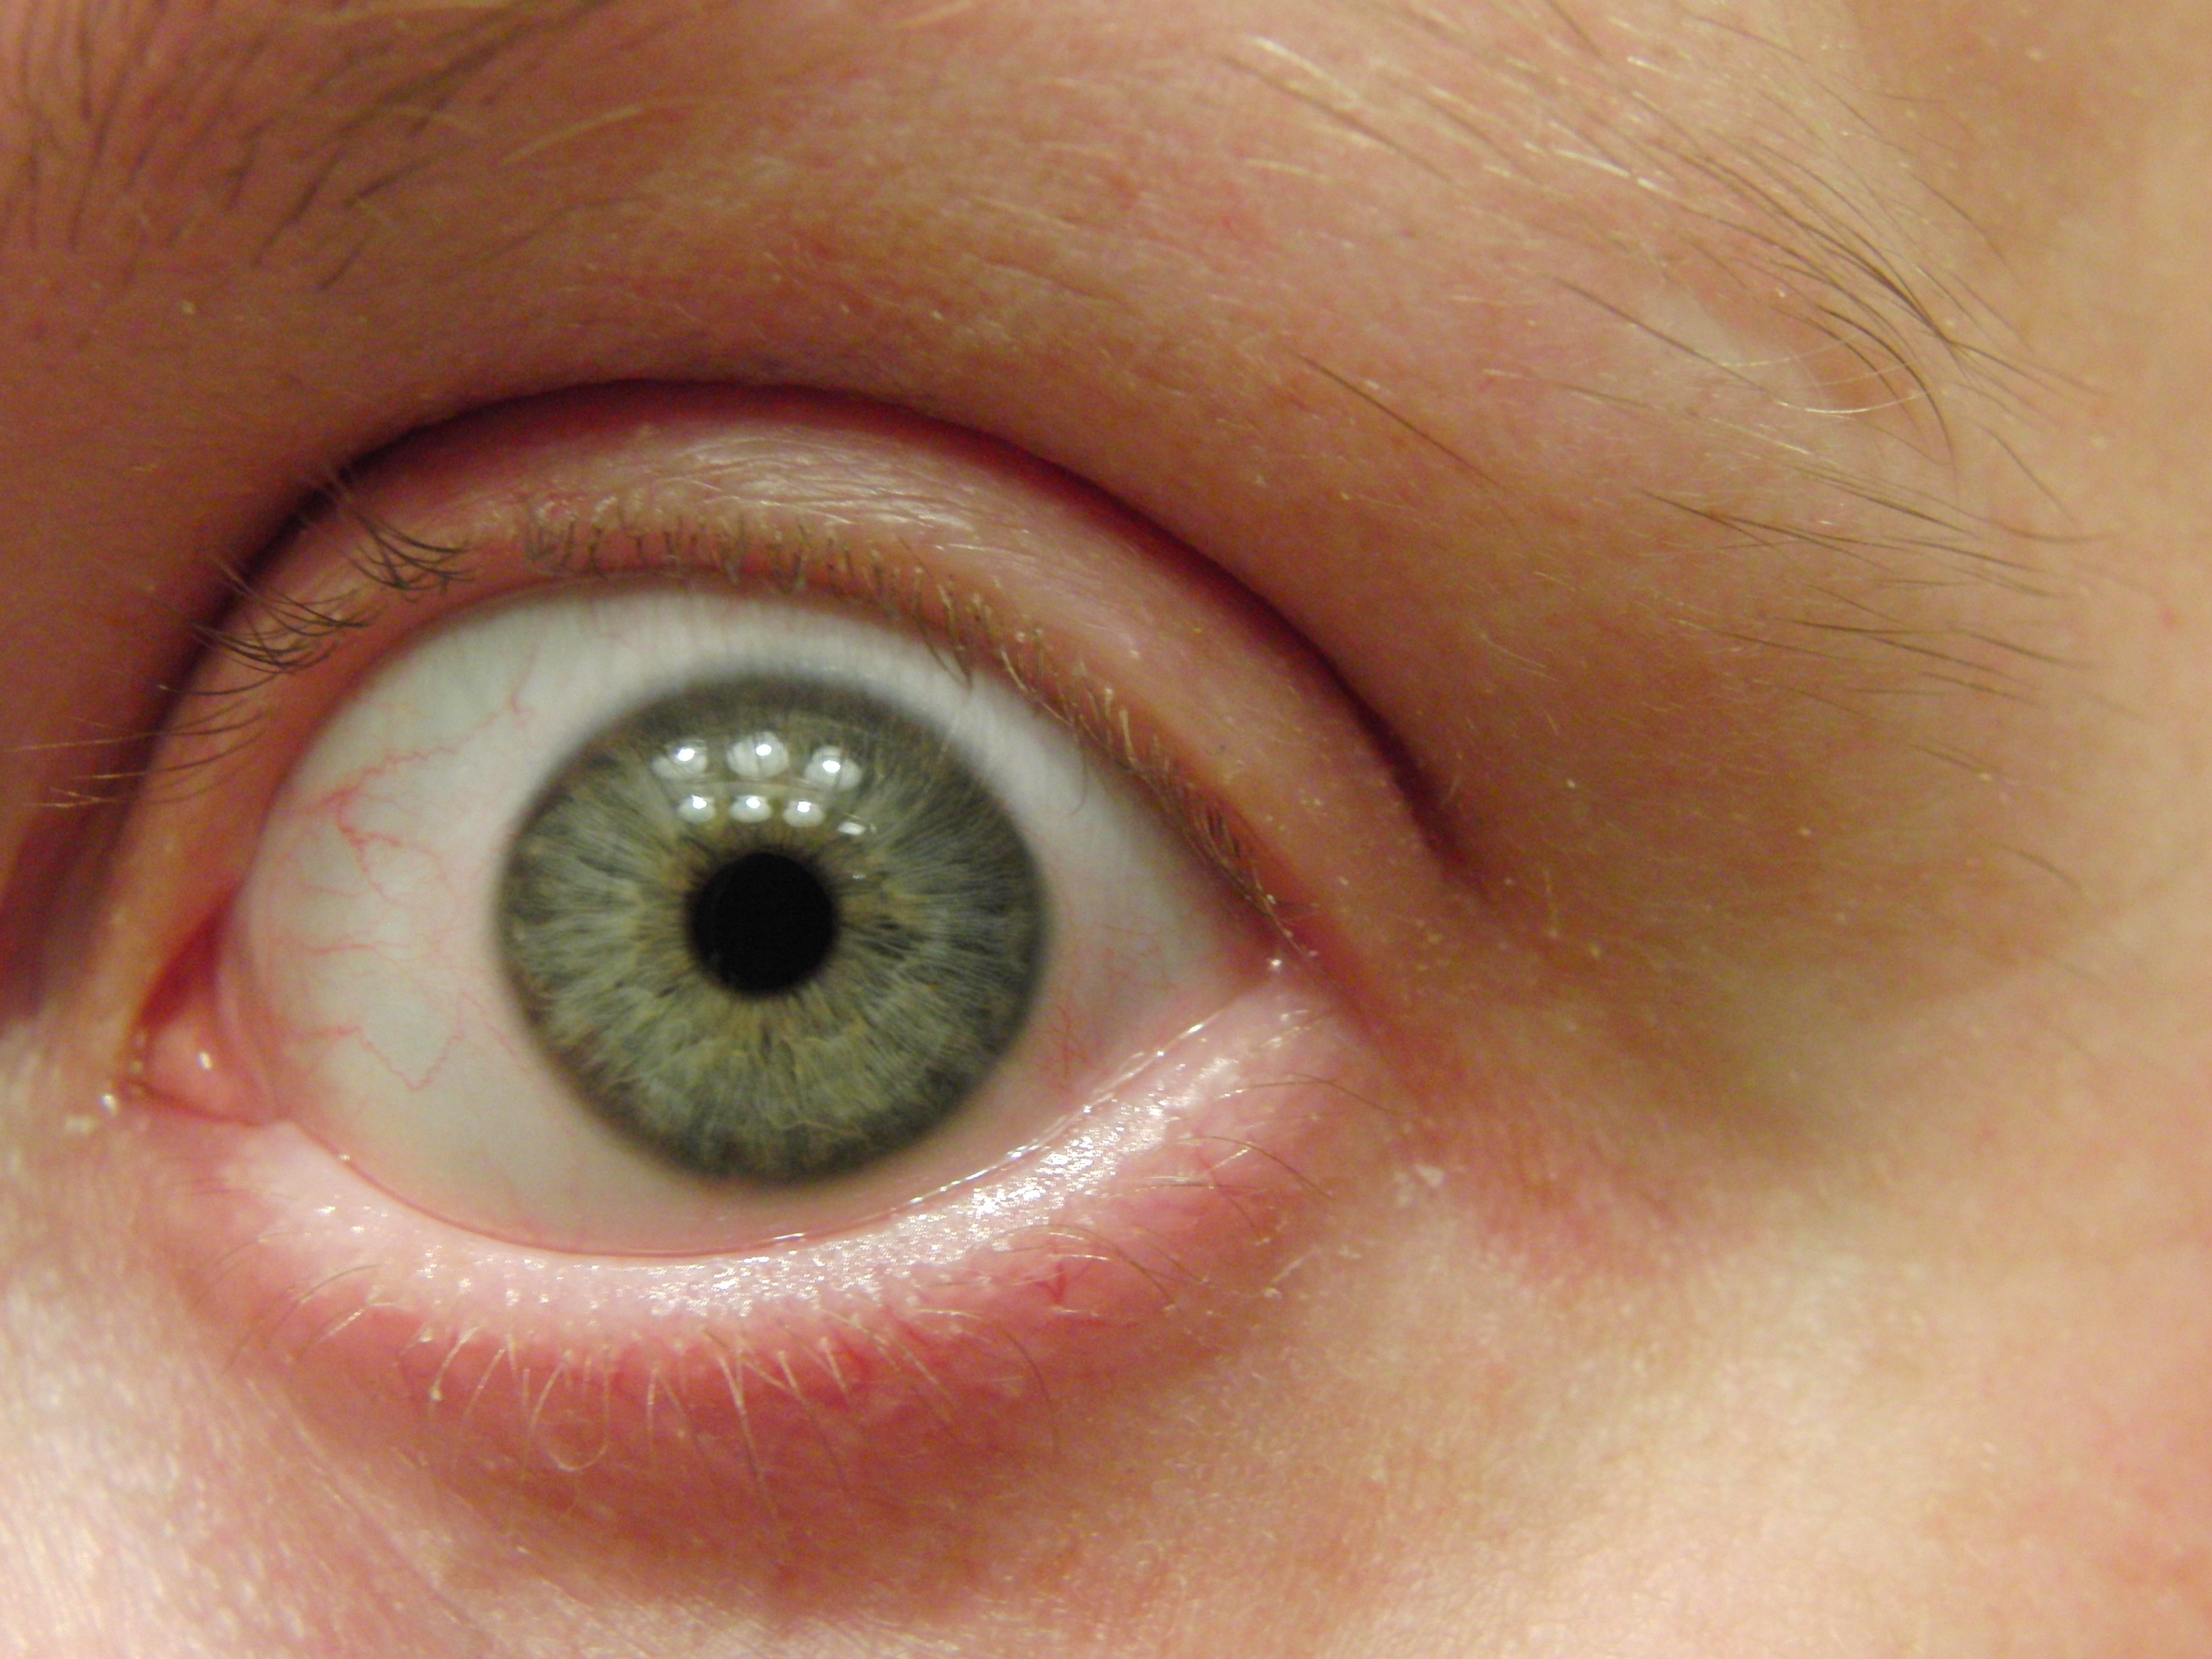
view, macro, human, blue, close, lip, eyebrow, mouth, eyelash, pupil, close up, human body, face, nose, cheek, iris, eye, vision, head, skin, organ, eyeball, cosmetics, eyelashes, vision care, eyelash extensions